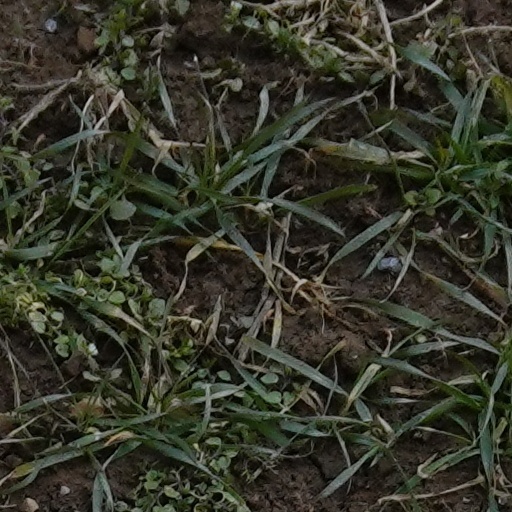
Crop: wheat